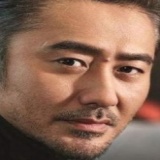
diễn viên Ngô Tú Ba